Thomas McCargo

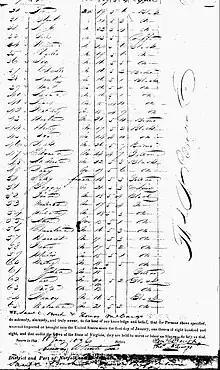
Partial manifest of a coastwise slaver brig, with cargo shipped by Samuel Boush (?) and Thomas McCargo from Norfolk to New Orleans in 1836

In 1835, Thomas McCargo placed an ad reporting that three "bills of exchange" had been stolen from him, totaling . In February 1836, McCargo advertised in Virginia that he would like to pay cash for up 200 enslaved people, from ages 12 to 25. He invited potential sellers to visit his premises near Seabrook's Warehouse in Richmond, "where we are prepared to keep them safe and comfortable, whether for sale or otherwise." The University of Virginia Libraries hold a collection of letters to slave trader William Crow; according to a collection guide created by the library, a trader named Thomas Jackson wrote to Crow in autumn 1839 that the Richmond market was weak in both price and sales volume, but that "McCargo and Purvis had sold all of their slaves."